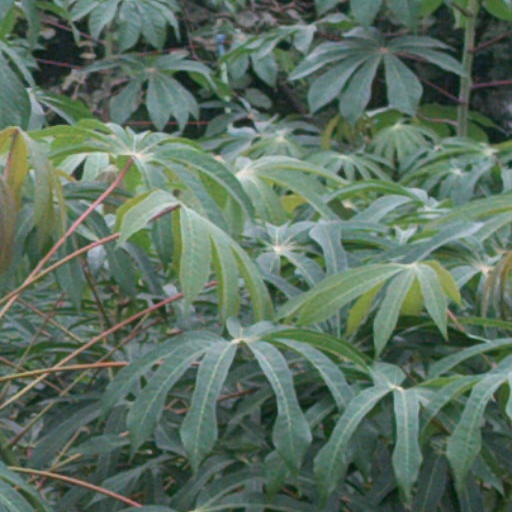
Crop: cassava